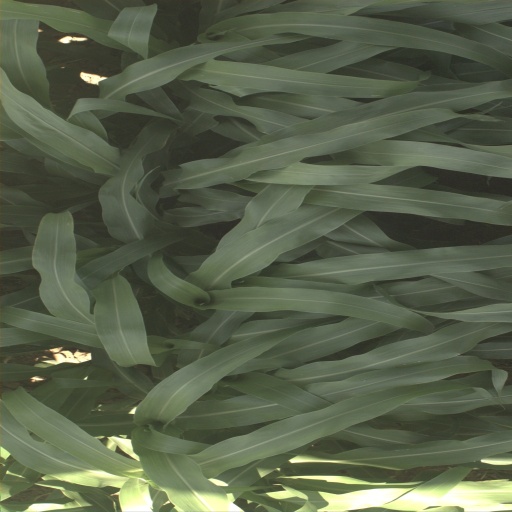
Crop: sorghum